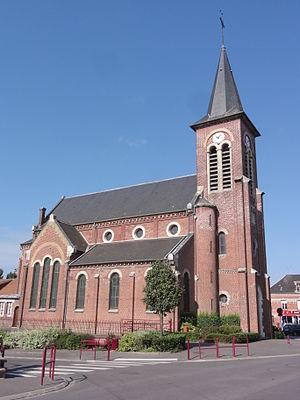
Viry-Noureuil (Aisne) église
Viry-Noureuil est une commune française située dans le département de l'Aisne, en région Hauts-de-France.